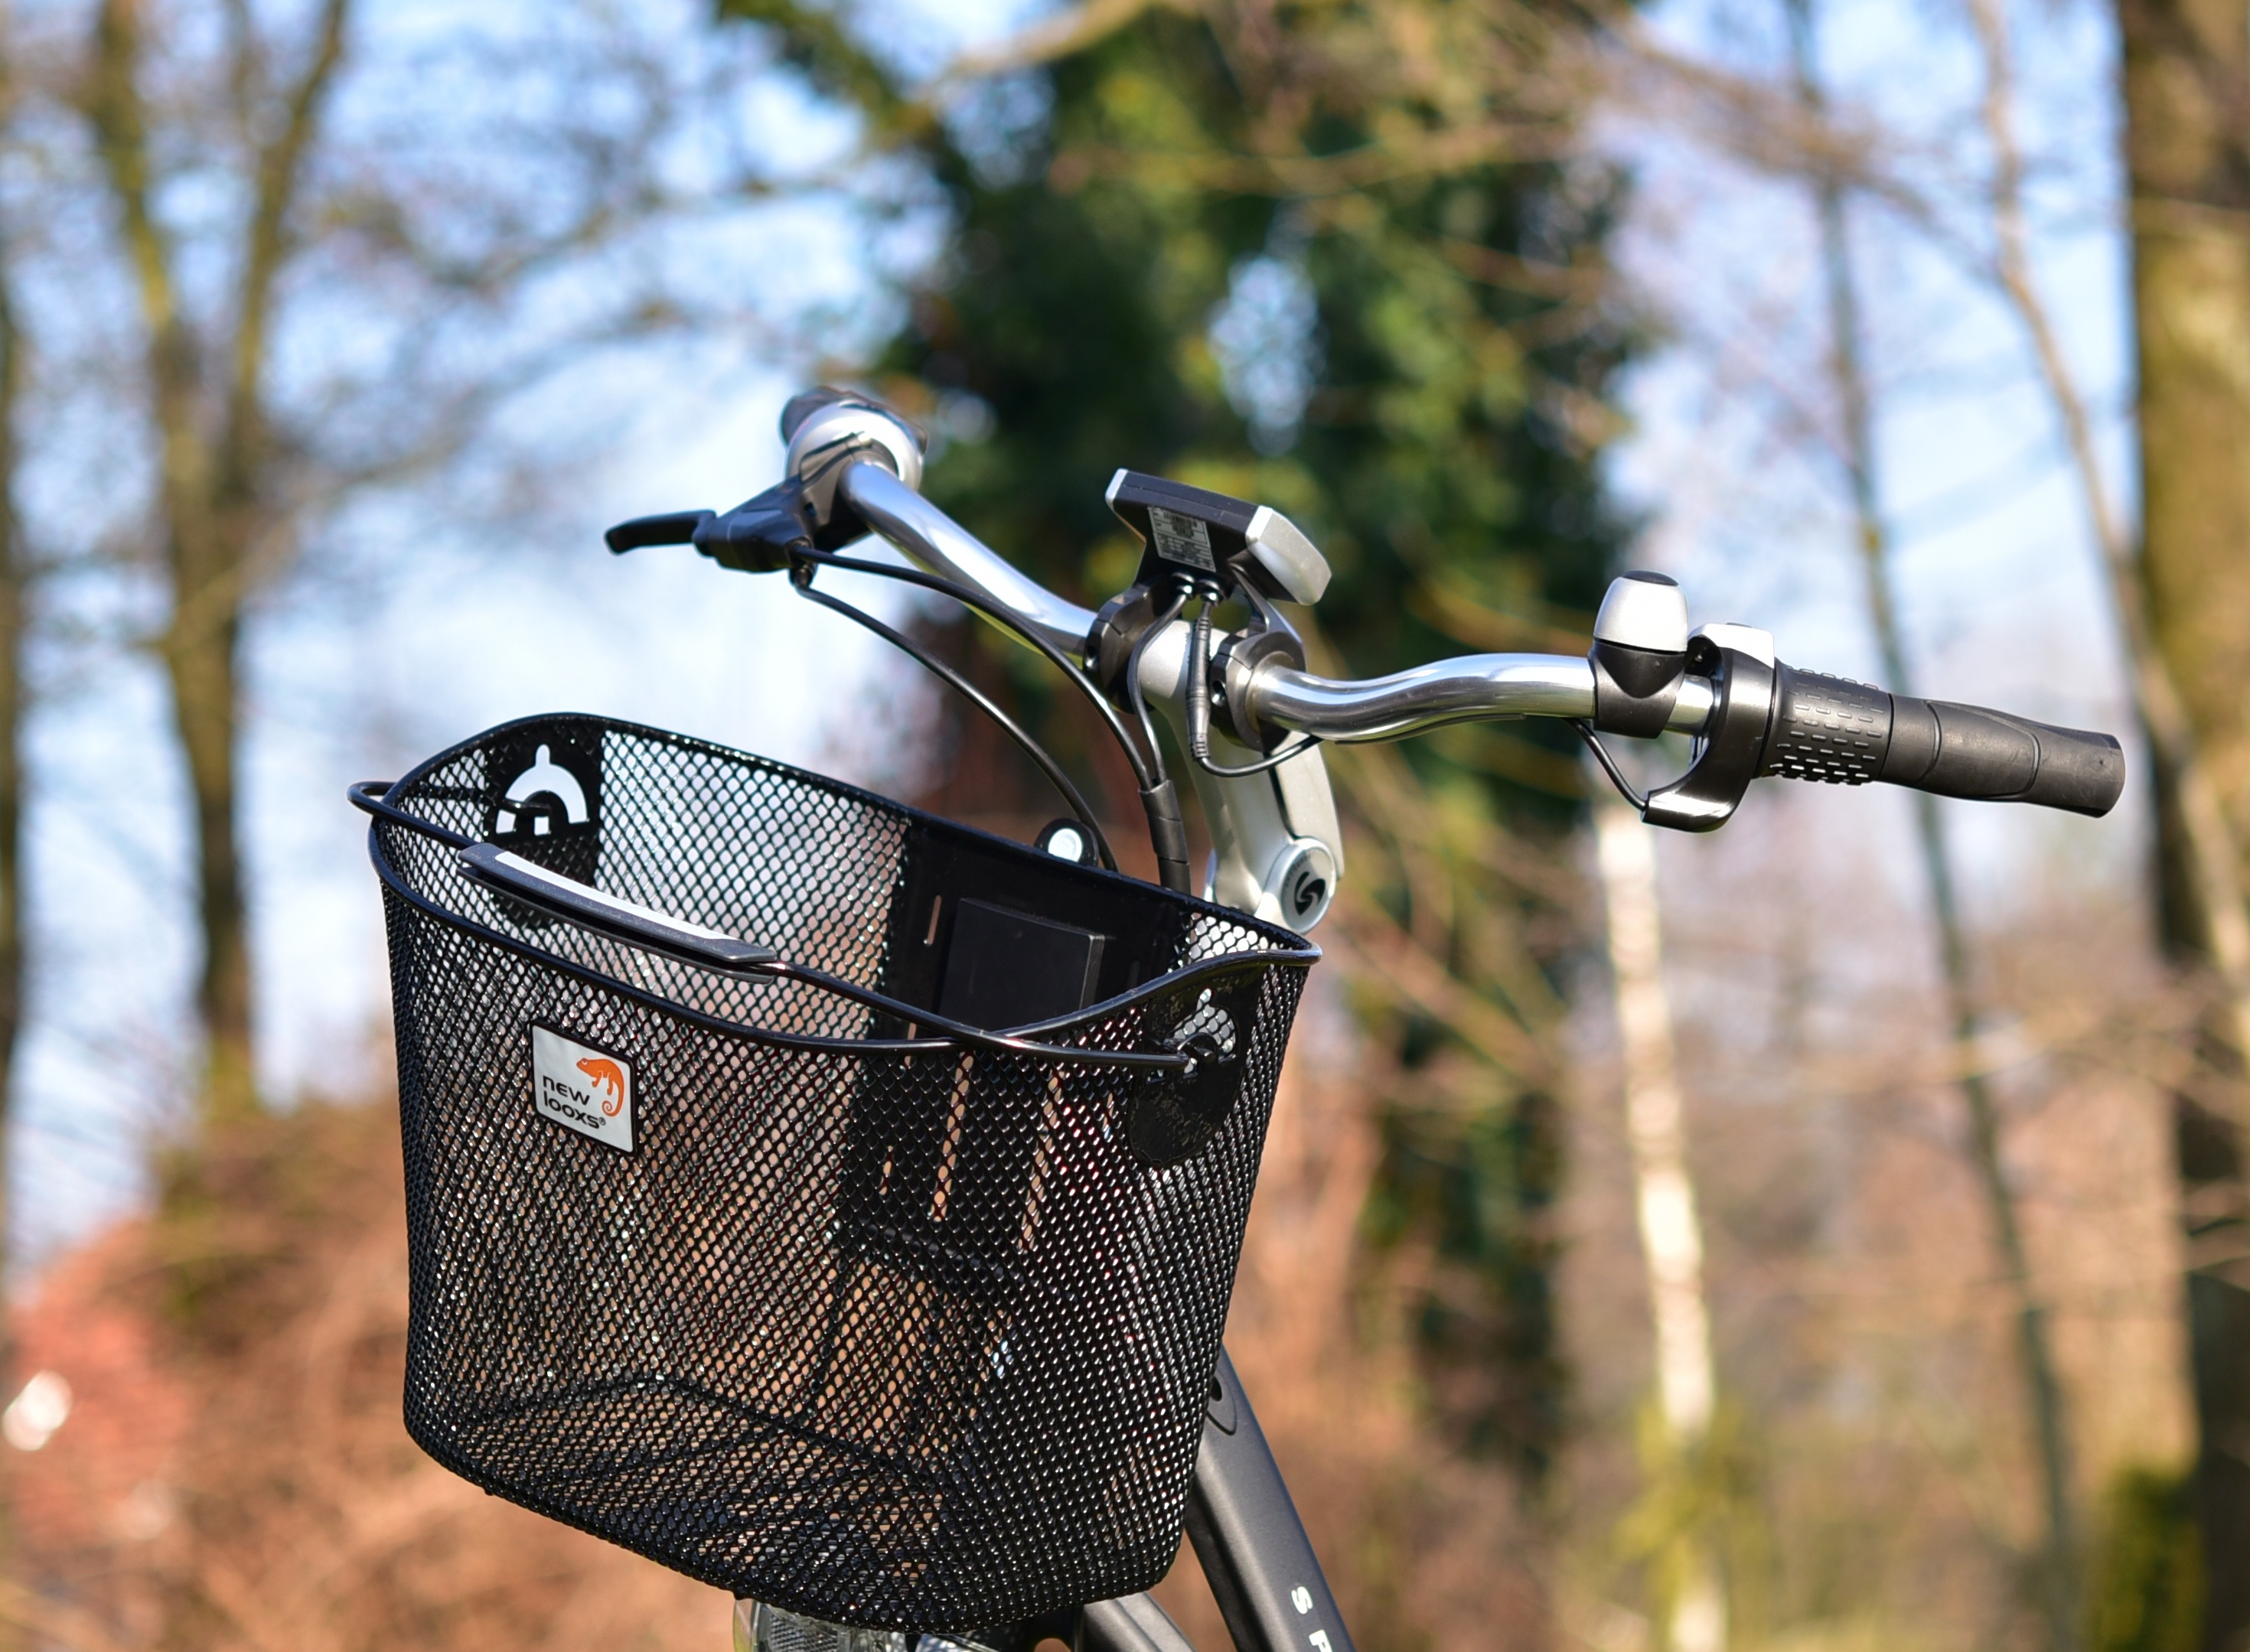
landscape, tree, sky, bicycle, bike, spring, vehicle, basket, season, mountain bike, handlebars, new, beautiful, bicycle basket, e bike, ebike